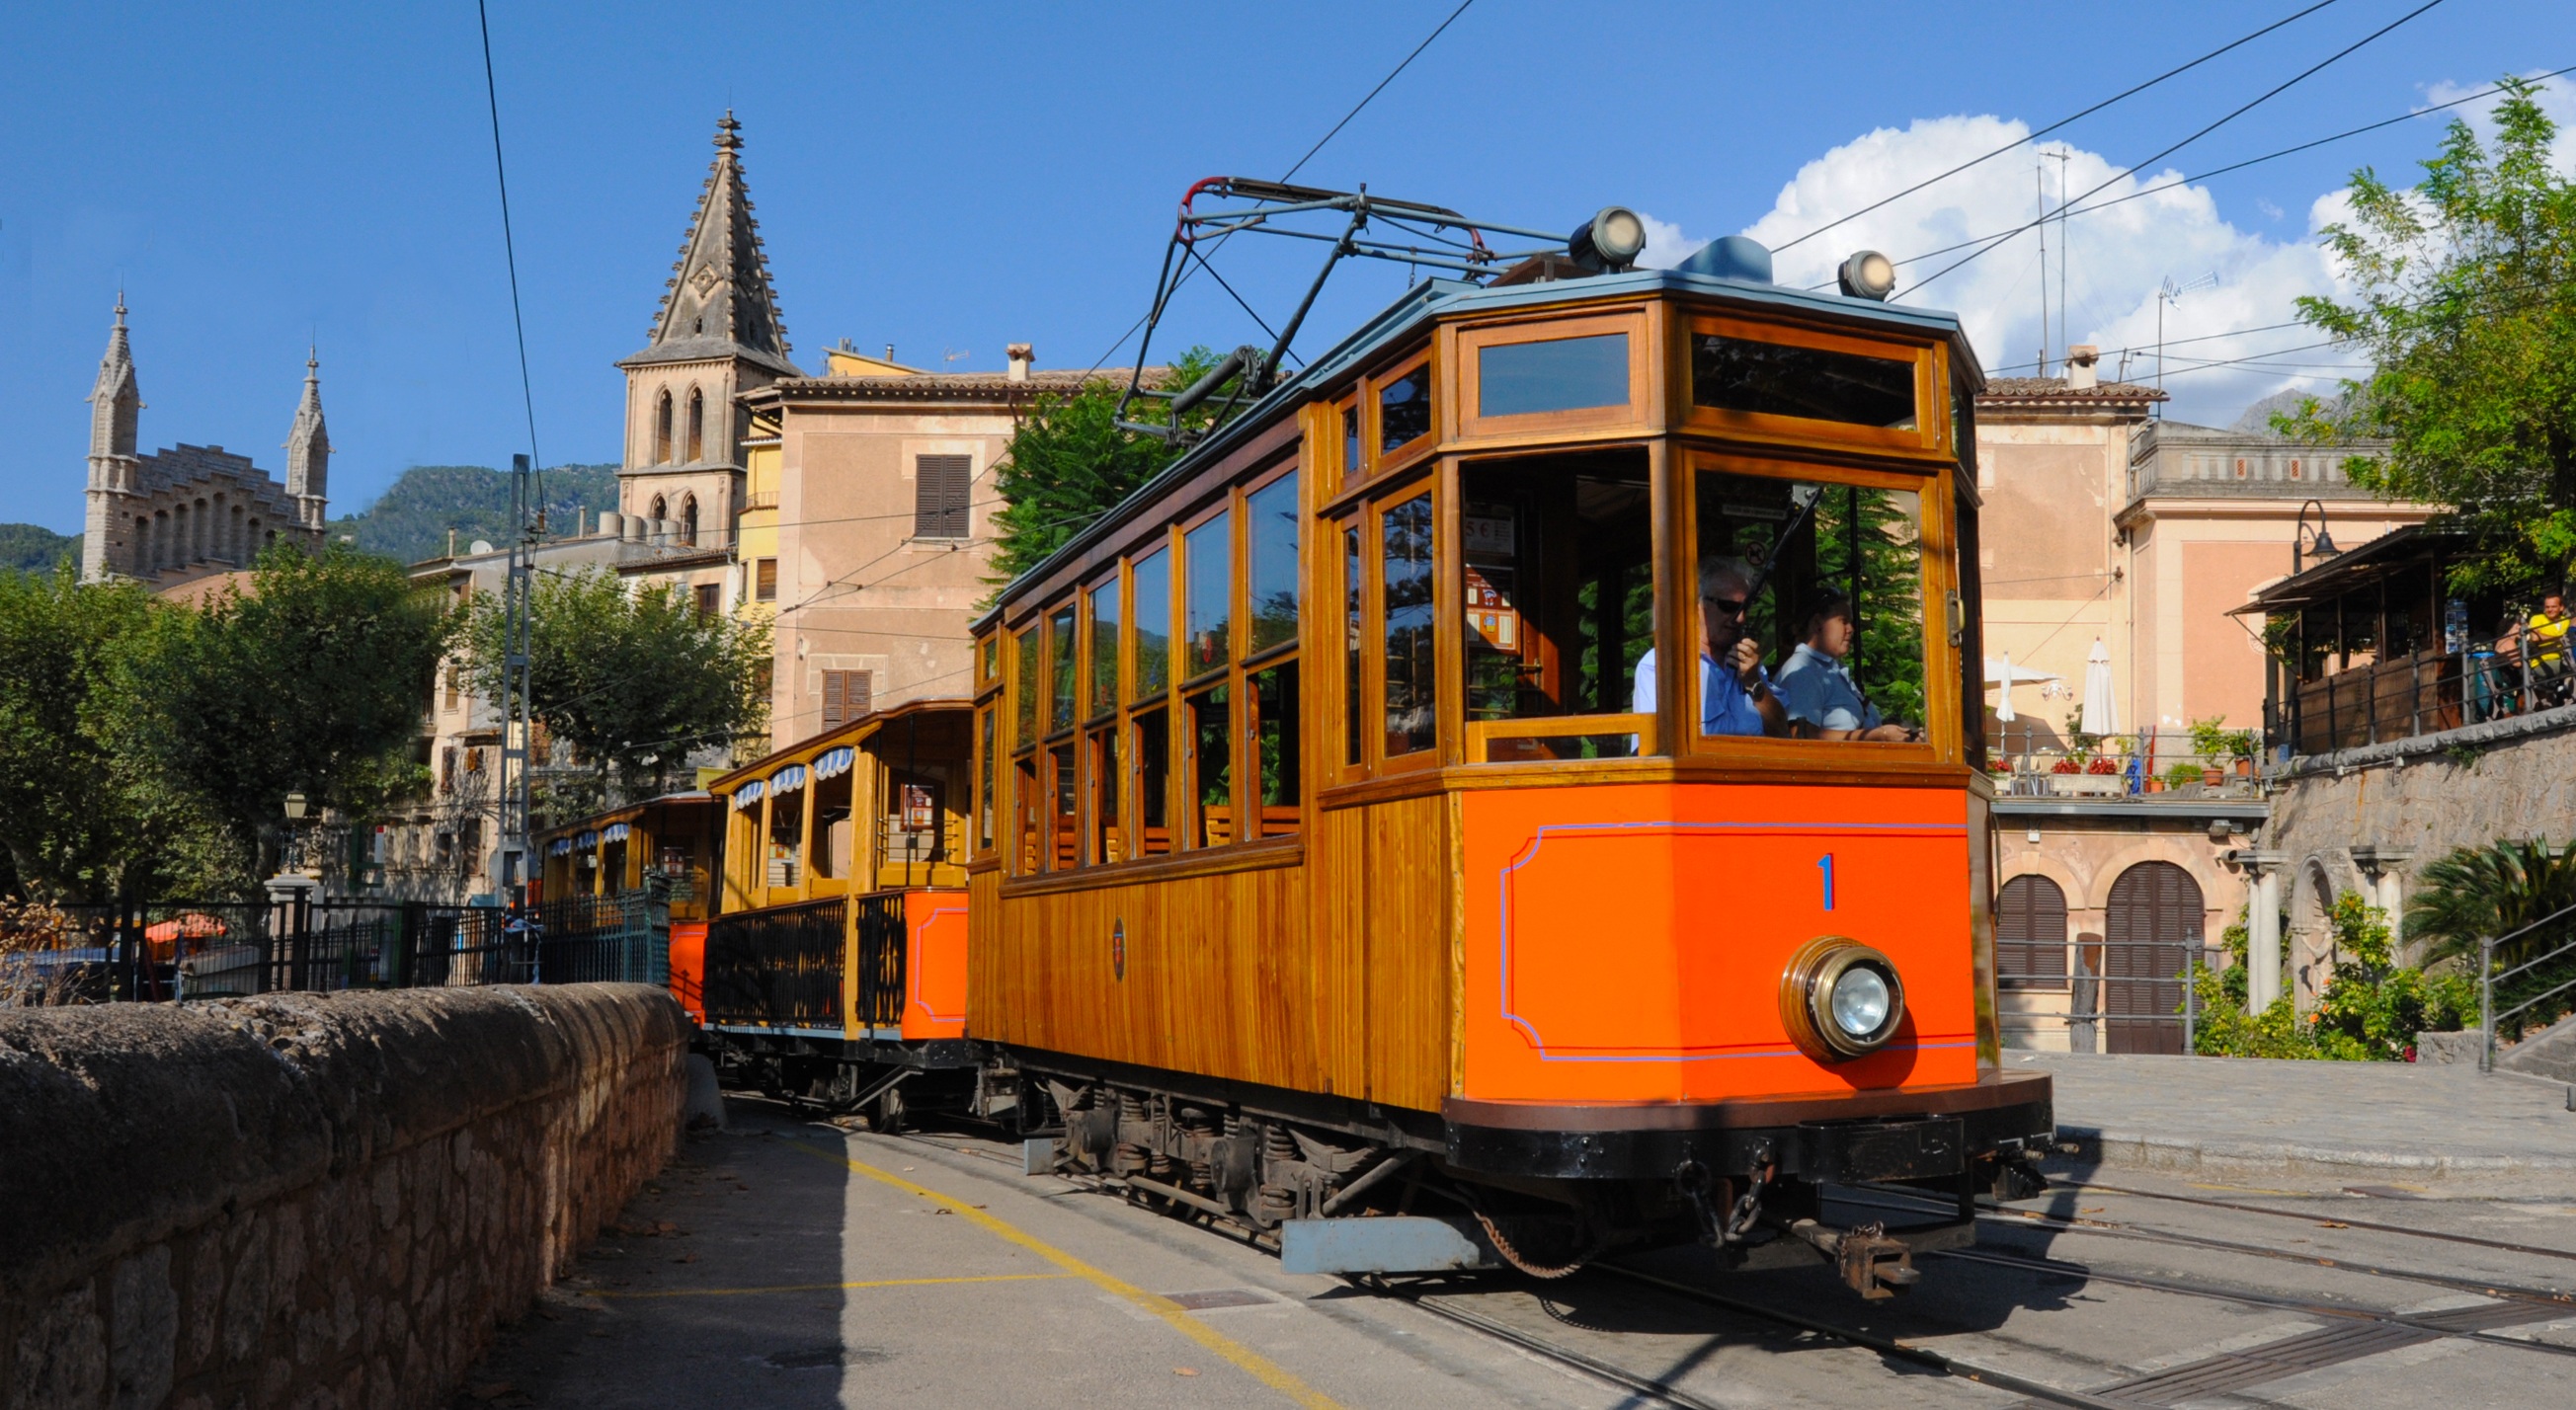
track, tram, transport, vehicle, cable car, public transport, locomotive, mallorca, land vehicle, soller, mode of transport, rolling stock, tram of soller